Tiruvetkalam Pasupatheswarar Temple

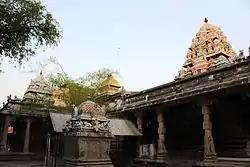
Shrine inside the temple

Sambandar, an 8th-century Tamil "Shaiva" saint poet, venerated Uchinathar in ten verses in "Tevaram", compiled as the "First Tirumurai". As the temple is revered in "Tevaram", it is classified as "Paadal Petra Sthalam", one of the 276 temples that find mention in the Shaiva canon. The temple is counted as the fourth in the series of the temples on the northern bank of river Kaveri. The temple is also called Bhairava temple. It is believed to the place where sages Agastya and Valmiki are believed to have obtained grace. The image of goddess Sivakami Amman is sported with her friends Vijaya and Saraswati.